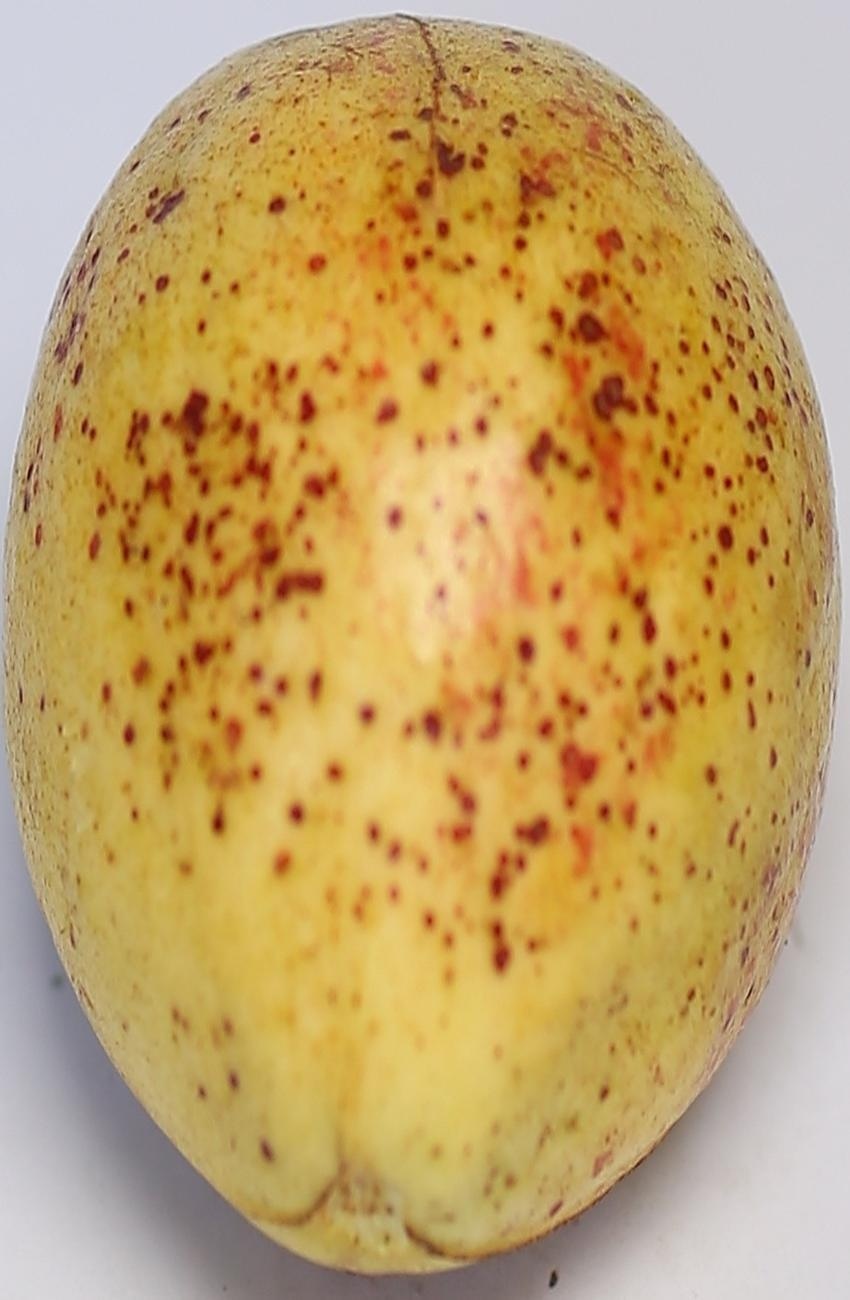
Maturity: ripe
Variety: thadhrami